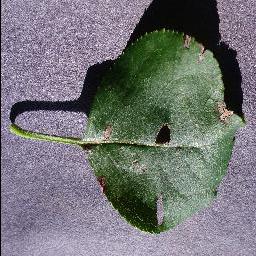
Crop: apple
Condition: black_rot